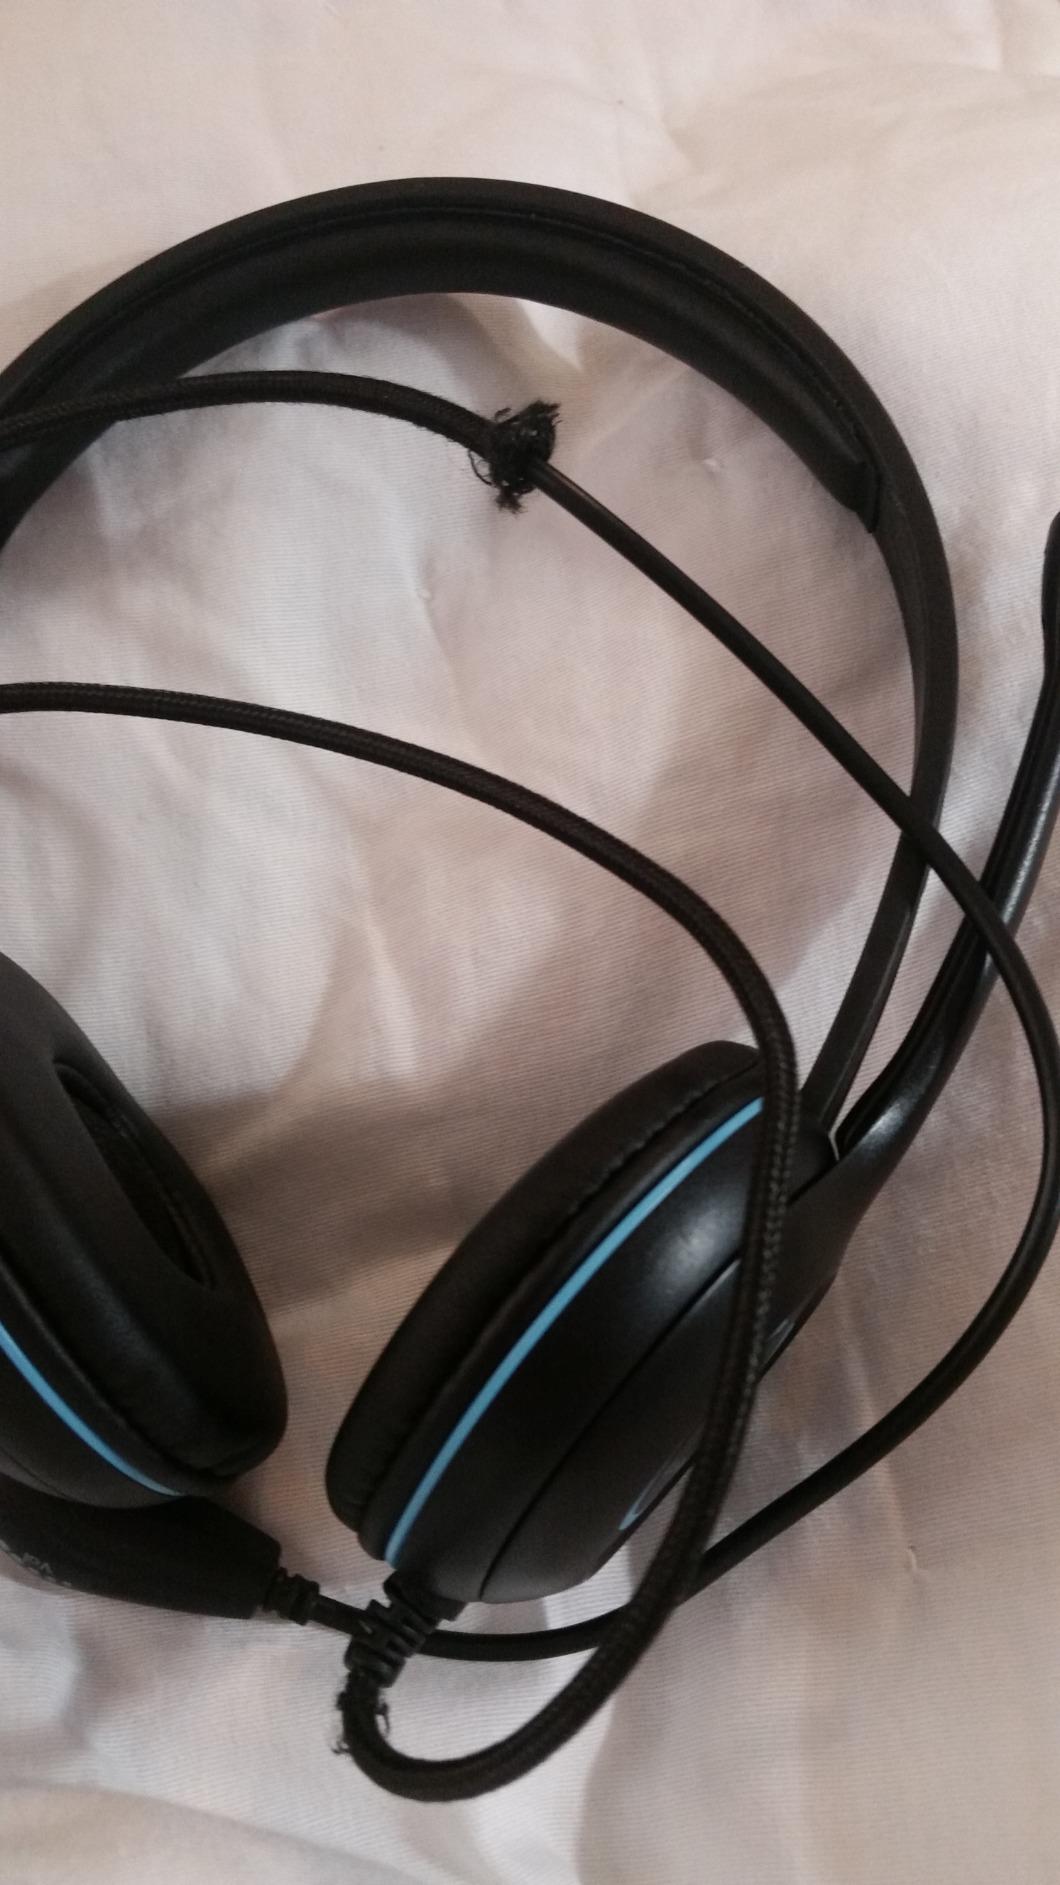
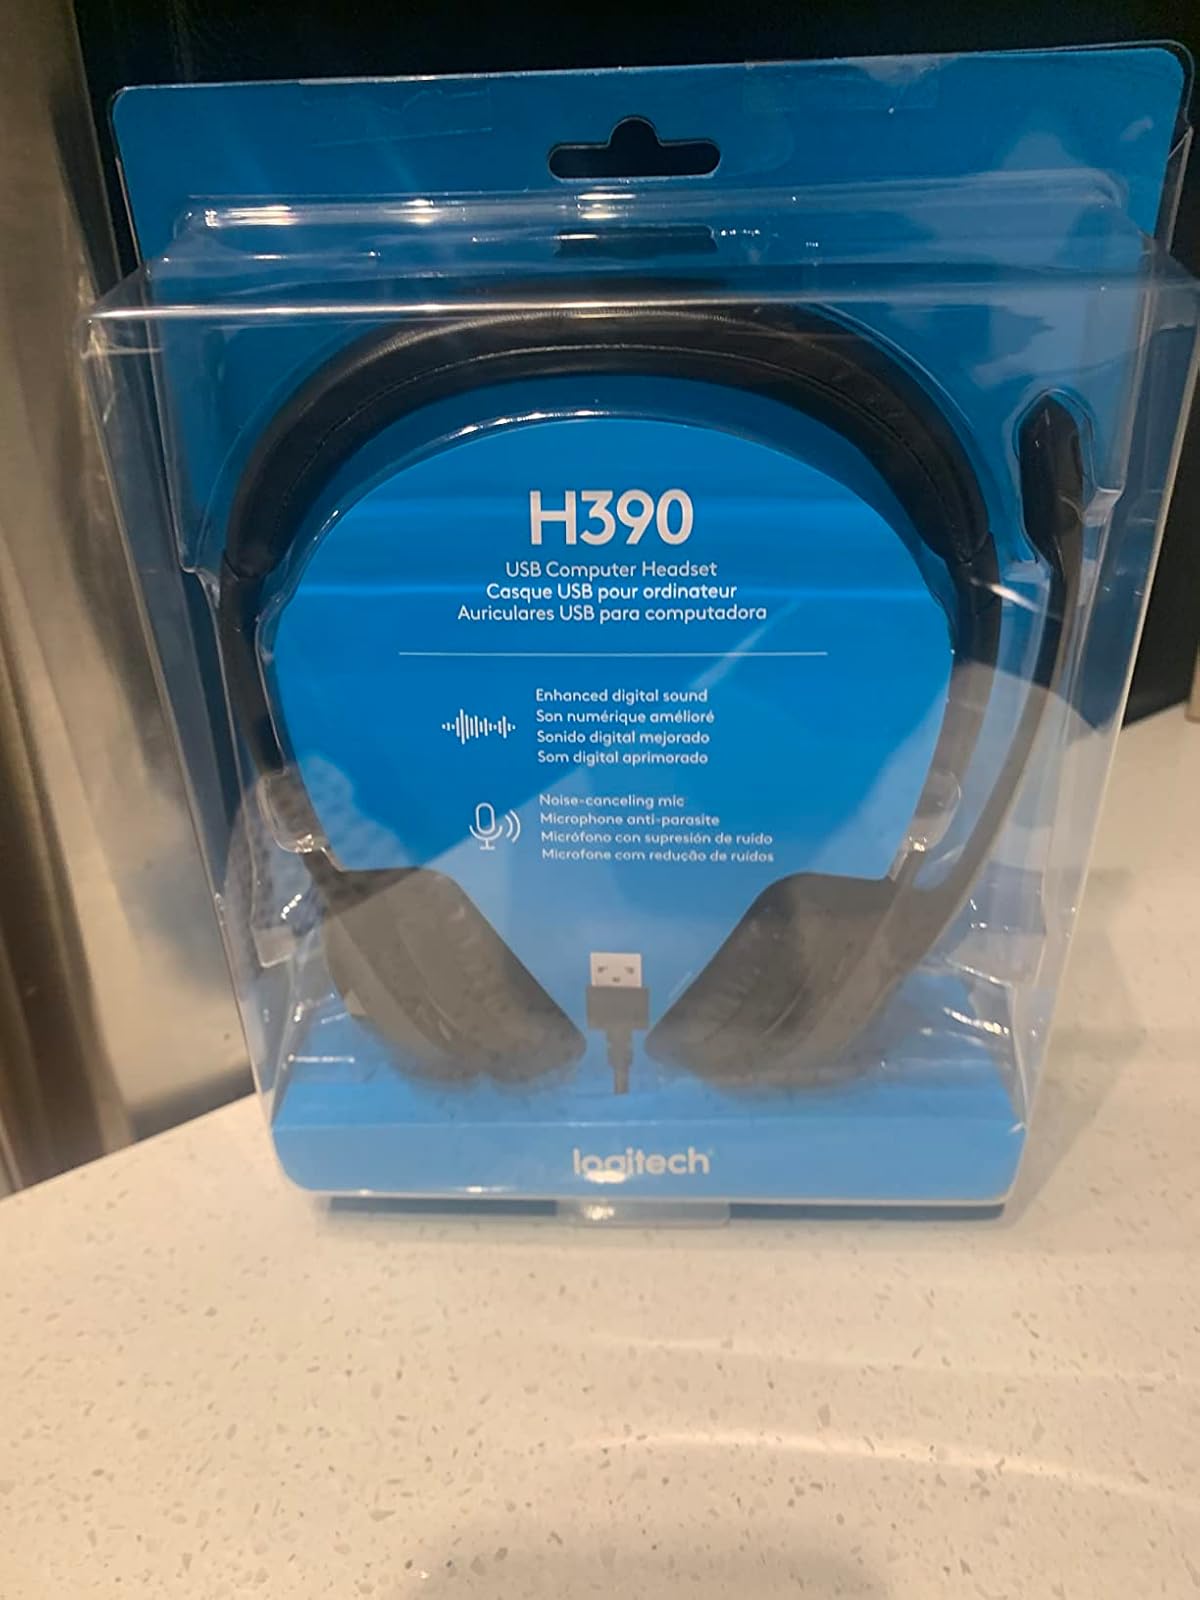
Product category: headphones
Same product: no